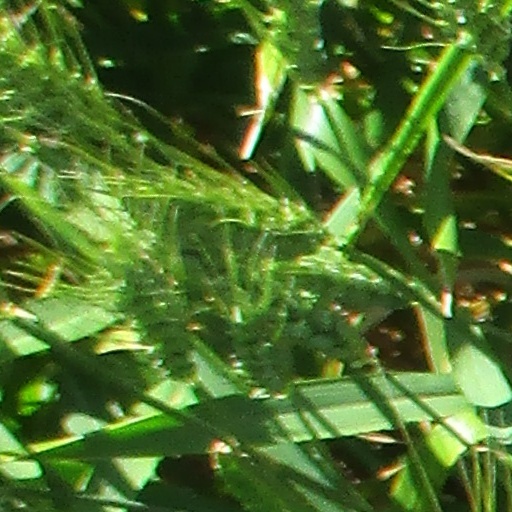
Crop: wheat